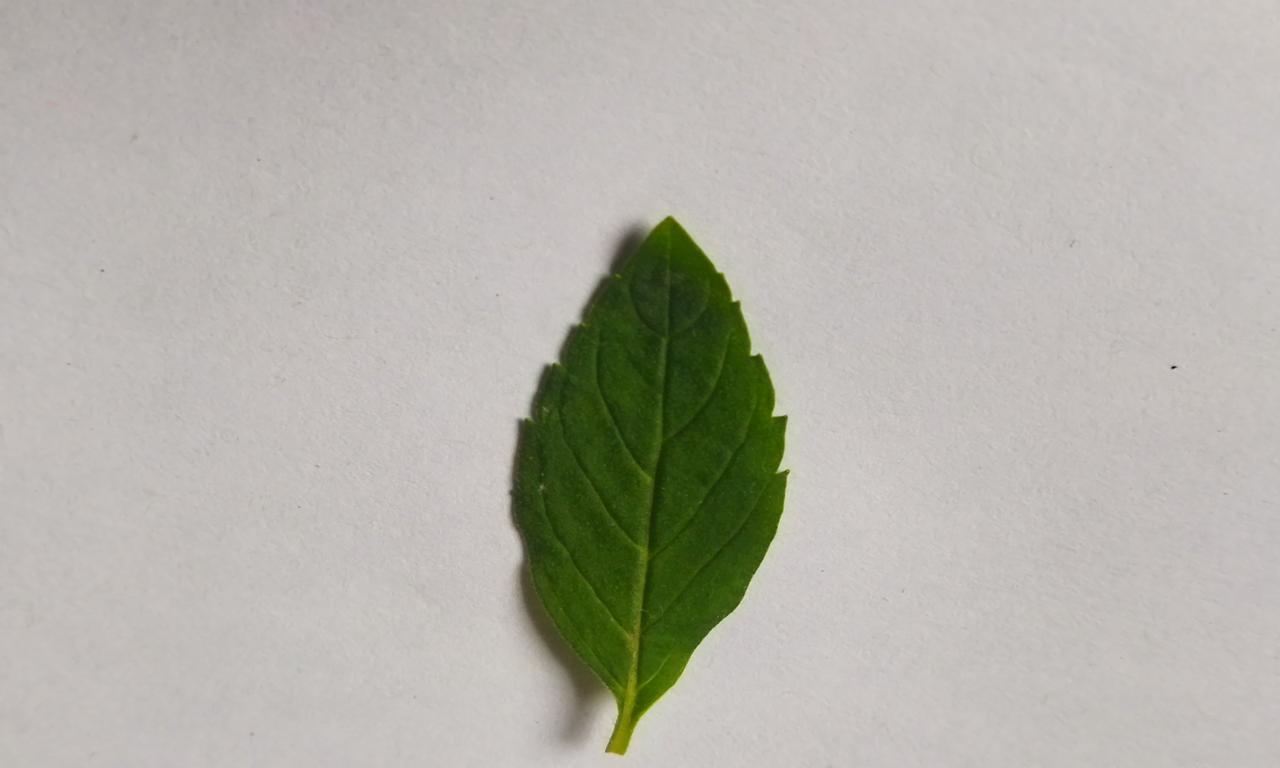
Label: Fresh